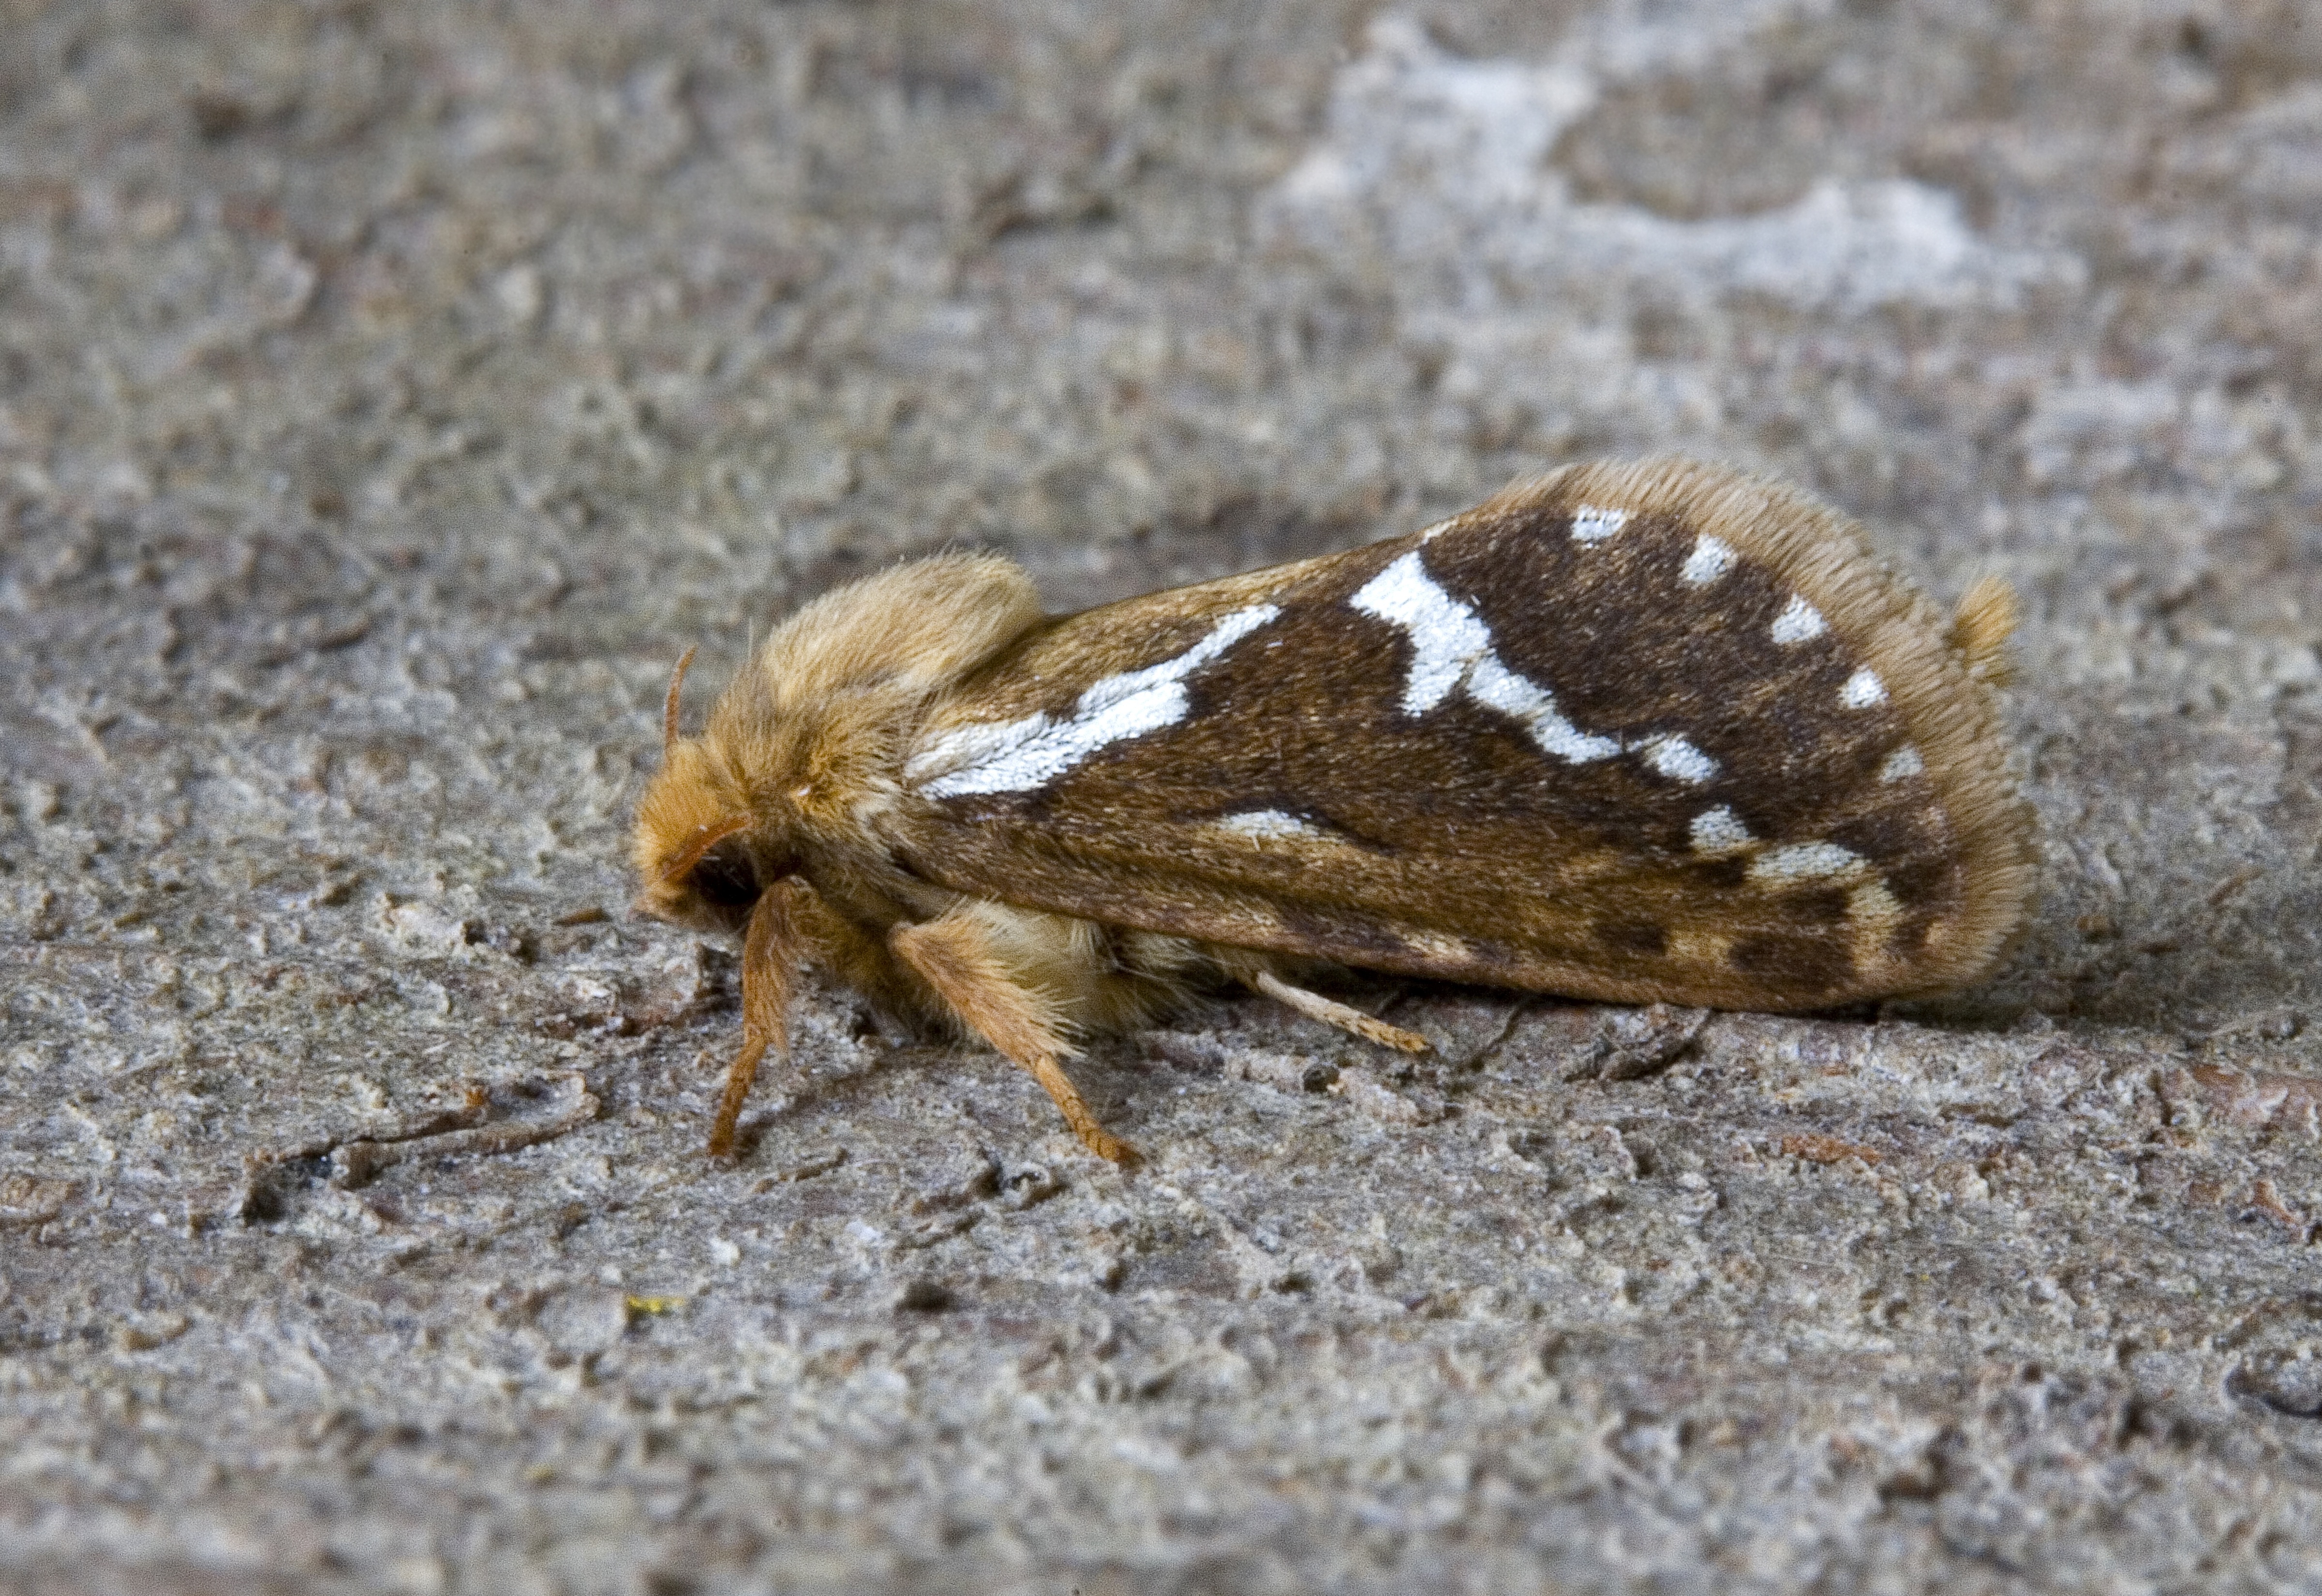
nature, wildlife, insect, macro, bug, moth, fauna, invertebrate, close up, entomology, macro photography, arthropod, pollinator, moths and butterflies